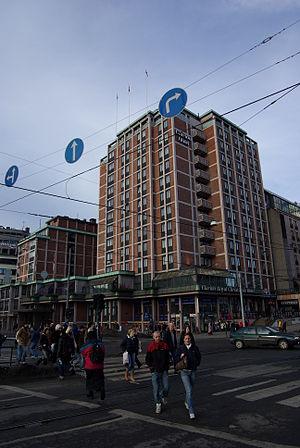
L'hôtel Royal Christiania, anciennement l'hôtel Viking est un hôtel situé à Oslo en Norvège. L'hôtel est financé et construit par la municipalité d'Oslo pour accueillir les Jeux olympiques d'hiver de 1952. Au moment de son ouverture officielle, le 10 décembre 1951, il est le plus grand hôtel de la Scandinavie. Le premier invité était J. K. Christensen Haugesund. C'est dans cet hôtel que Arne Treholt et Gennady Titov ont été observés en train de dîner ensemble le 24 février 1972. Aujourd'hui, l'hôtel a 451 chambres et il appartient à la chaîne d'hôtels Clarion.